Richard Hol

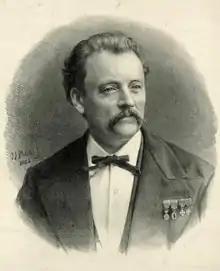
Richard Hol - portrait by J.J. Mesker (1884)

Richard (or Rijk) Hol (23 July 1825, in Amsterdam – 14 May 1904, in Utrecht) was a Dutch composer and conductor, based for most of his career at Utrecht. His conservative music showed the influence of Ludwig van Beethoven, Felix Mendelssohn, and Robert Schumann and the Leipzig school, though as a conductor he offered Dutch audiences the more revolutionary music of Hector Berlioz and Richard Wagner.